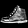
Label: Ankle boot